Edith Catherine Gould

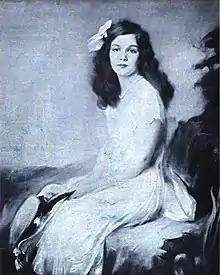
Portrait of Miss Edith Gould, by Artúr Lajos Halmi,

Edith was born aboard her father's yacht, "Sybarite", on August 3, 1901, while it was anchored off Cold Spring Harbor and was flying the British flag. She was one of seven children born to millionaire George Jay Gould I (1864–1923) and actress Edith Kingdon Gould (1864–1921). Among her siblings were Kingdon Gould Sr., Jay Gould II, Marjorie Gwynne Gould (wife of Anthony Joseph Drexel III), Helen Vivien Gould (wife of John Beresford, 5th Baron Decies), George Jay Gould II, and Gloria Gould (wife of Henry A. Bishop II and Wallace McFarlane Barker).